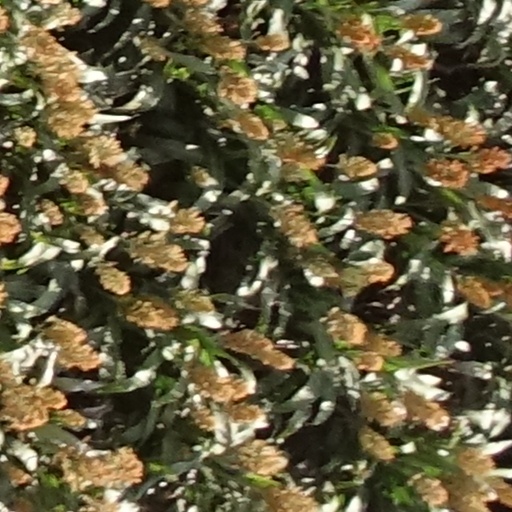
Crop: sorghum